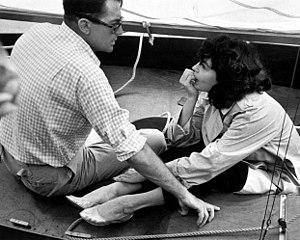
Le Dernier Rivage est un film américain réalisé par Stanley Kramer, sorti en 1959, adapté du roman éponyme du britannique Nevil Shute.